Murchison oilfield

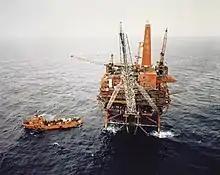
Conocos Murchison platform

The Murchison oil field is located in the northern North Sea in the East Shetland Basin on the UK Continental Shelf. The field is situated 150 km north-east of Shetland and straddles the UK/Norwegian median line. It lies in UK Block 211/19 and extends into Norwegian Block 33/9. The field is named after the Scottish geologist Sir Roderick Impey Murchison (1792–1871). Recoverable reserves were estimated to be 340 million barrels of oil out of a total oil-in-place of 790 million barrels. The field was developed through a large steel jacket platform standing in 156 m of water. The peak production rate was 150,383 barrels of oil per day in December 1982. Oil production was supported by gas and water injection. Production ceased in 2014 and the platform was removed in 2017.